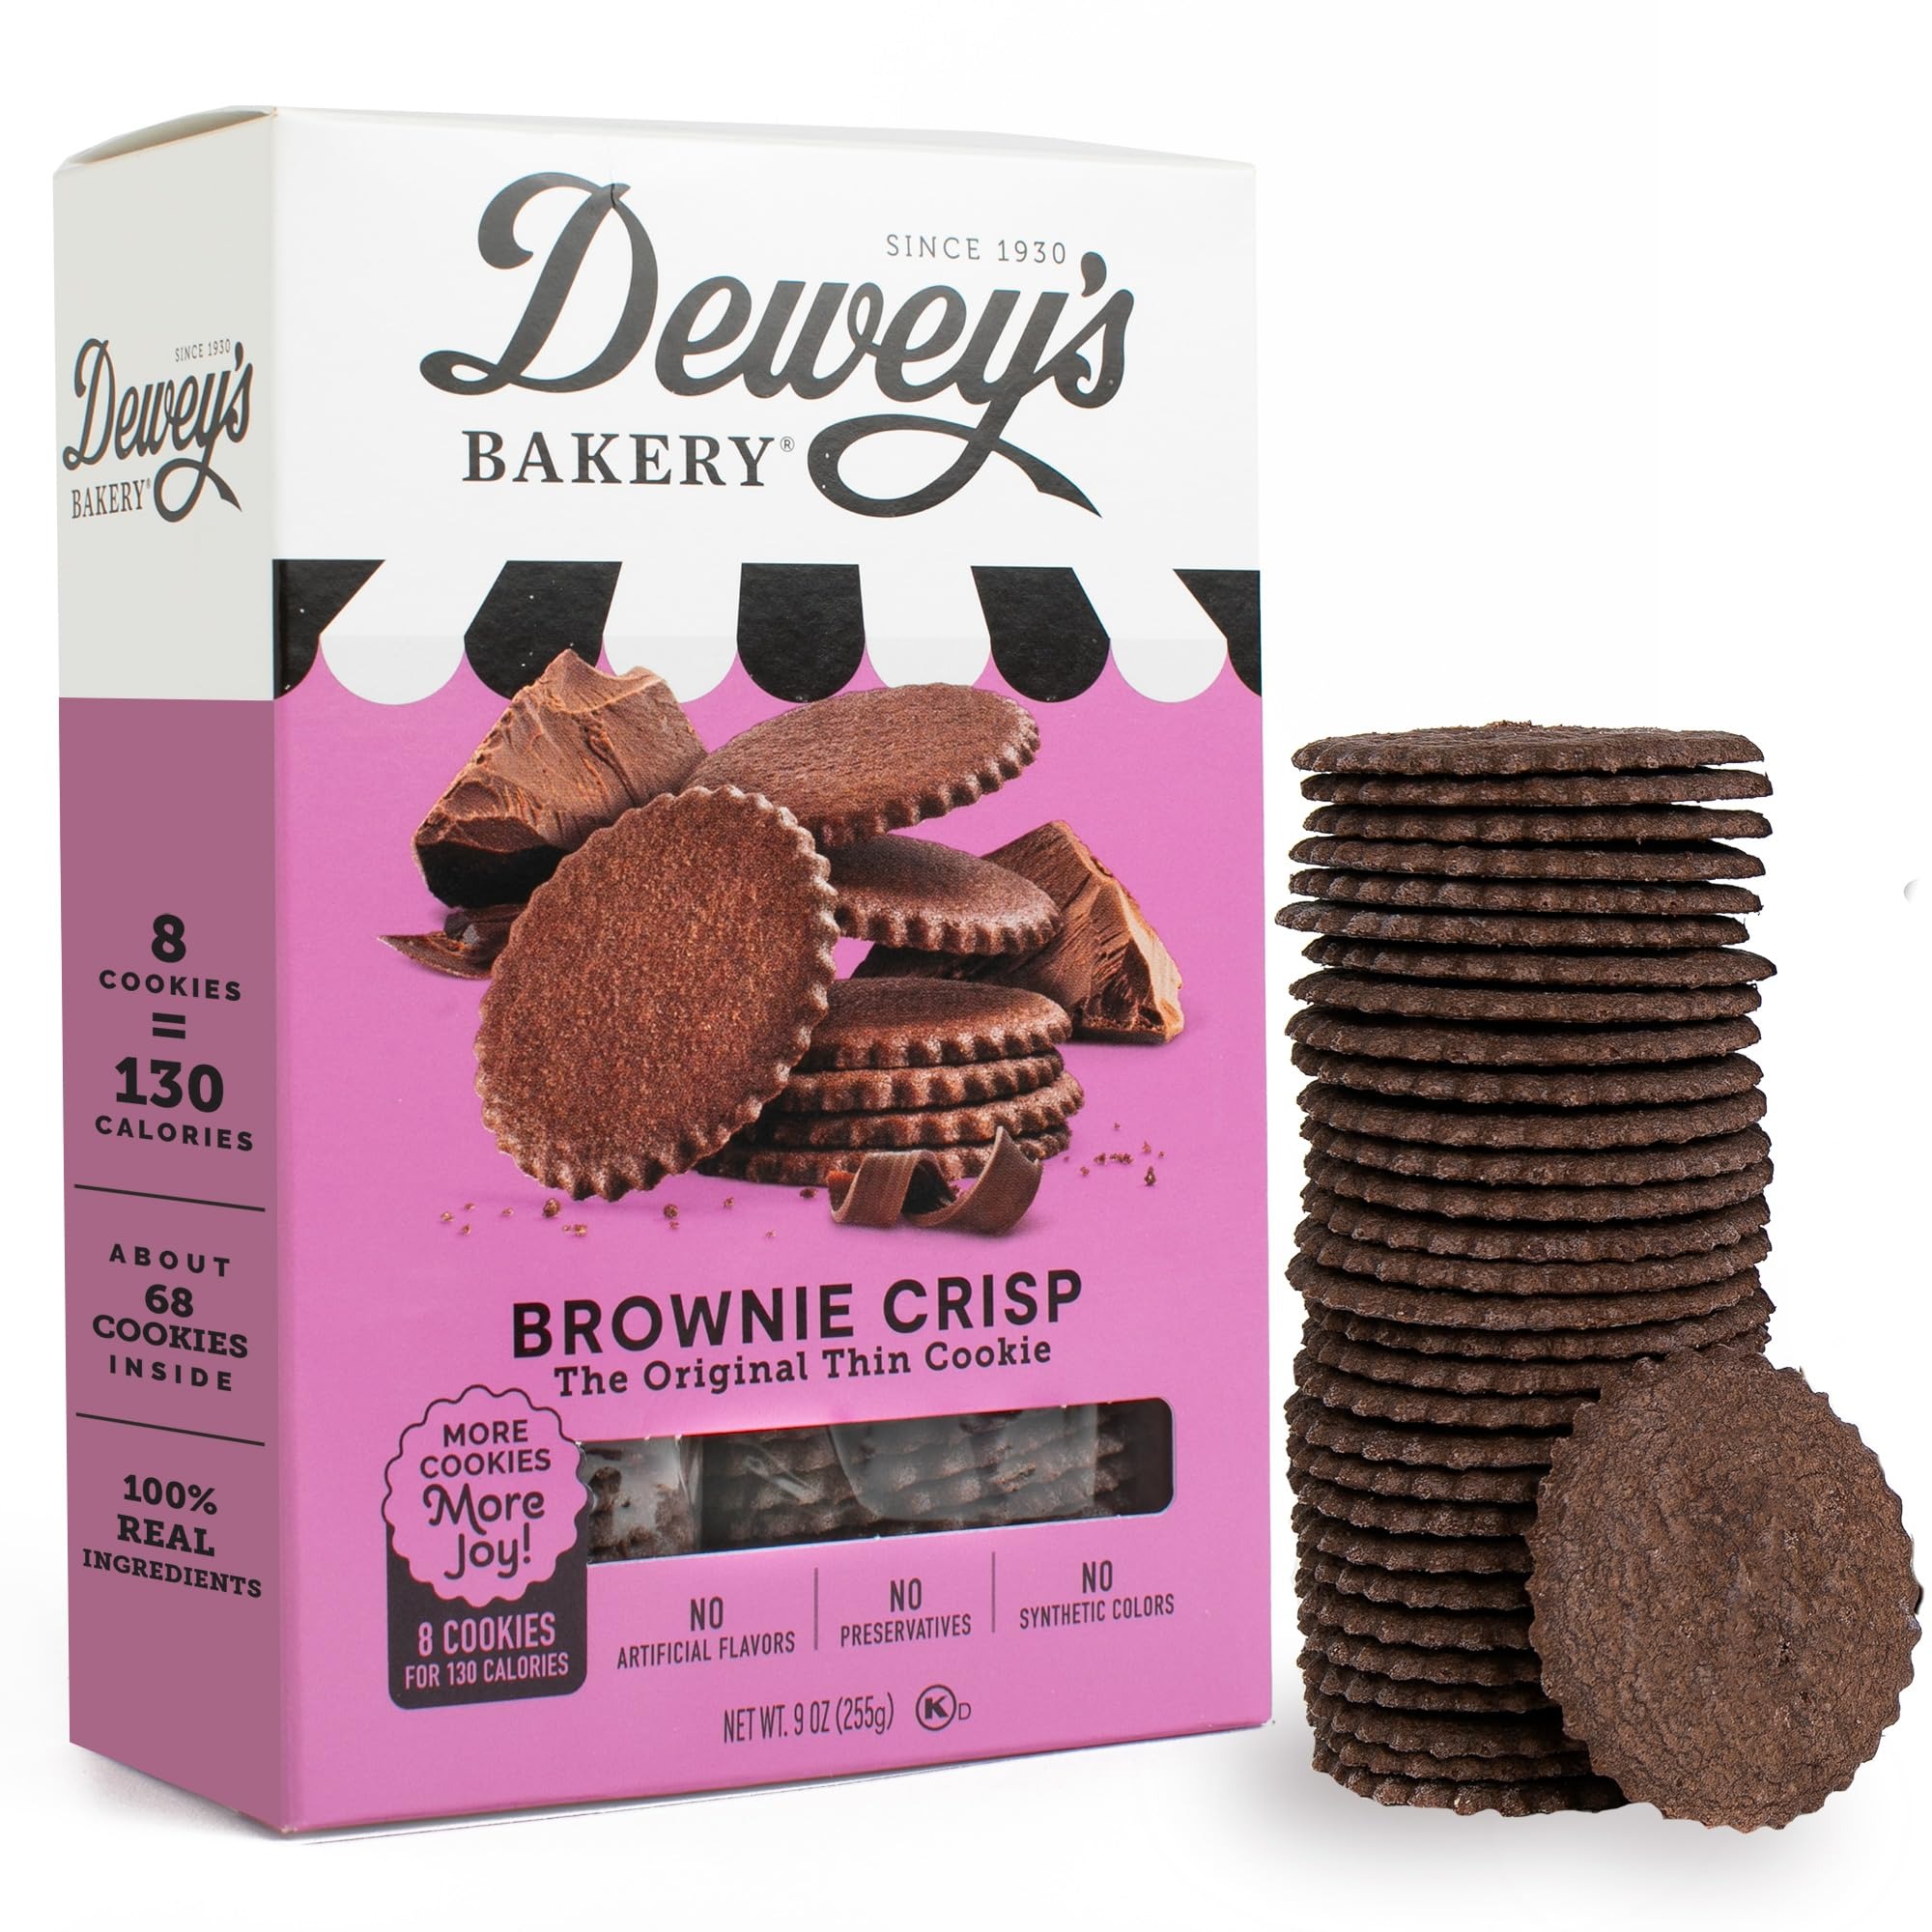
Item Name: Dewey's Bakery Brownie Crisp Cookie Thins | No Artificial Flavors, Synthetic Colors or Preservatives | Baked in Small Batches | 9oz (Pack of 1)
Bullet Point 1: Includes 1 box of Brownie Crisp Cookies. Each 9oz box contains about 68 cookies!
Bullet Point 2: THIN COOKIE. BIG FLAVOR.
Bullet Point 3: OUR BAKER'S PROMISE: we bake without artificial flavors, preservatives and synthetic colors
Bullet Point 4: BAKED AT OUR HOMETOWN BAKERY in Winston-Salem, North Carolina since 1930
Bullet Point 5: MADE WITH 100% REAL INGREDIENTS and a little Dewey's Magic in every bite
Value: 9.0
Unit: Ounce

Price: 7.29